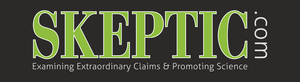
The Skeptics Society est une organisation à but non lucratif, soutenue par ses membres, elle est consacrée à la promotion du scepticisme scientifique et à la résistance à la propagation de la pseudoscience, de la superstition et des croyances irrationnelles. The Skeptics Society a été fondée par Michael Shermer en tant que groupe sceptique de Los Angeles pour remplacer les sceptiques de Southern California. Après le succès de son magazine, Skeptic, introduit au début de 1992, elle est devenue une organisation nationale et internationale. La mission déclarée de Skeptics Society et Skeptic magazine est l'« étude de la science et des controverses pseudoscientifiques. »